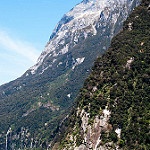
Scene: Outdoor